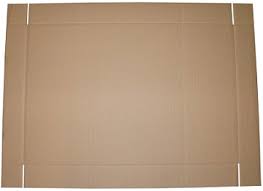
Label: cardboard